Nabha Natesh

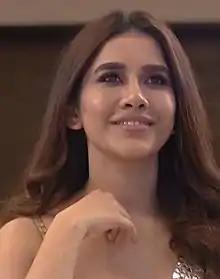
Nabha in 2021

Nabha Natesh (born 11 December 1990) is an Indian actress and model who primarily appears in Telugu films. She made her debut with Kannada film "Vajrakaya" (2015) and later in Telugu with "Nannu Dochukunduvate" (2018). She had her breakthrough with "iSmart Shankar" in 2019 due to which she is popularly referred as "Ismart Beauty" in the media.